Ekso Bionics

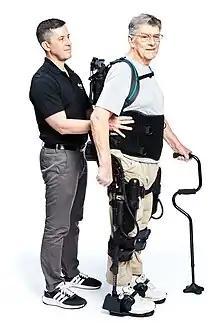
EksoNR

In 2017, Ekso Bionics added SmartAssist software to the EksoGT, adding a pregait suite and ability to walk free of the programmed Ekso step.